Sascha Studer

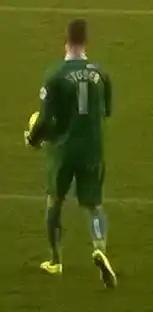

Sascha Studer (born 3 September 1991) is a former Swiss professional goalkeeper.